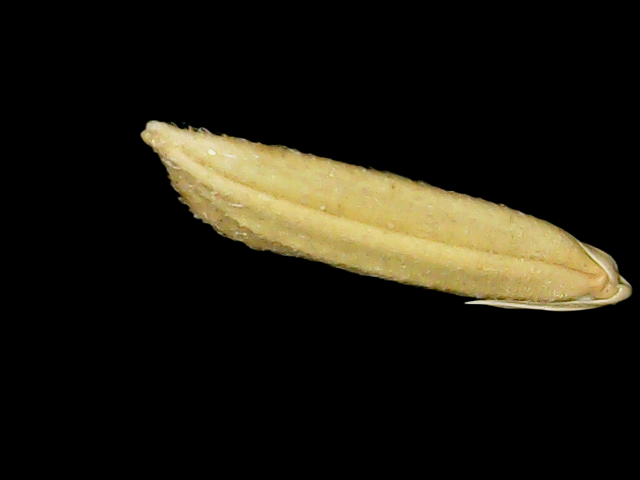
Rice variety: Binadhan20